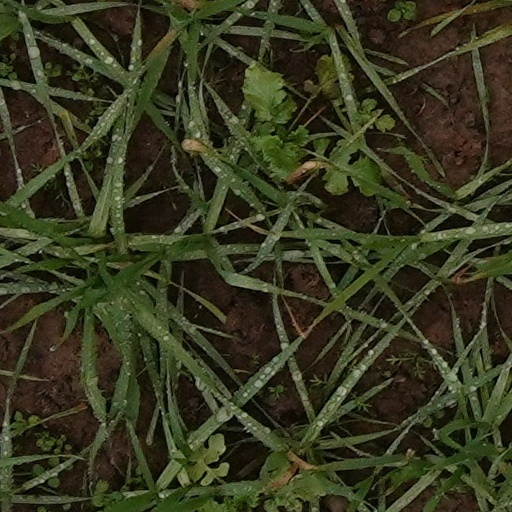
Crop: wheat